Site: brandenburg
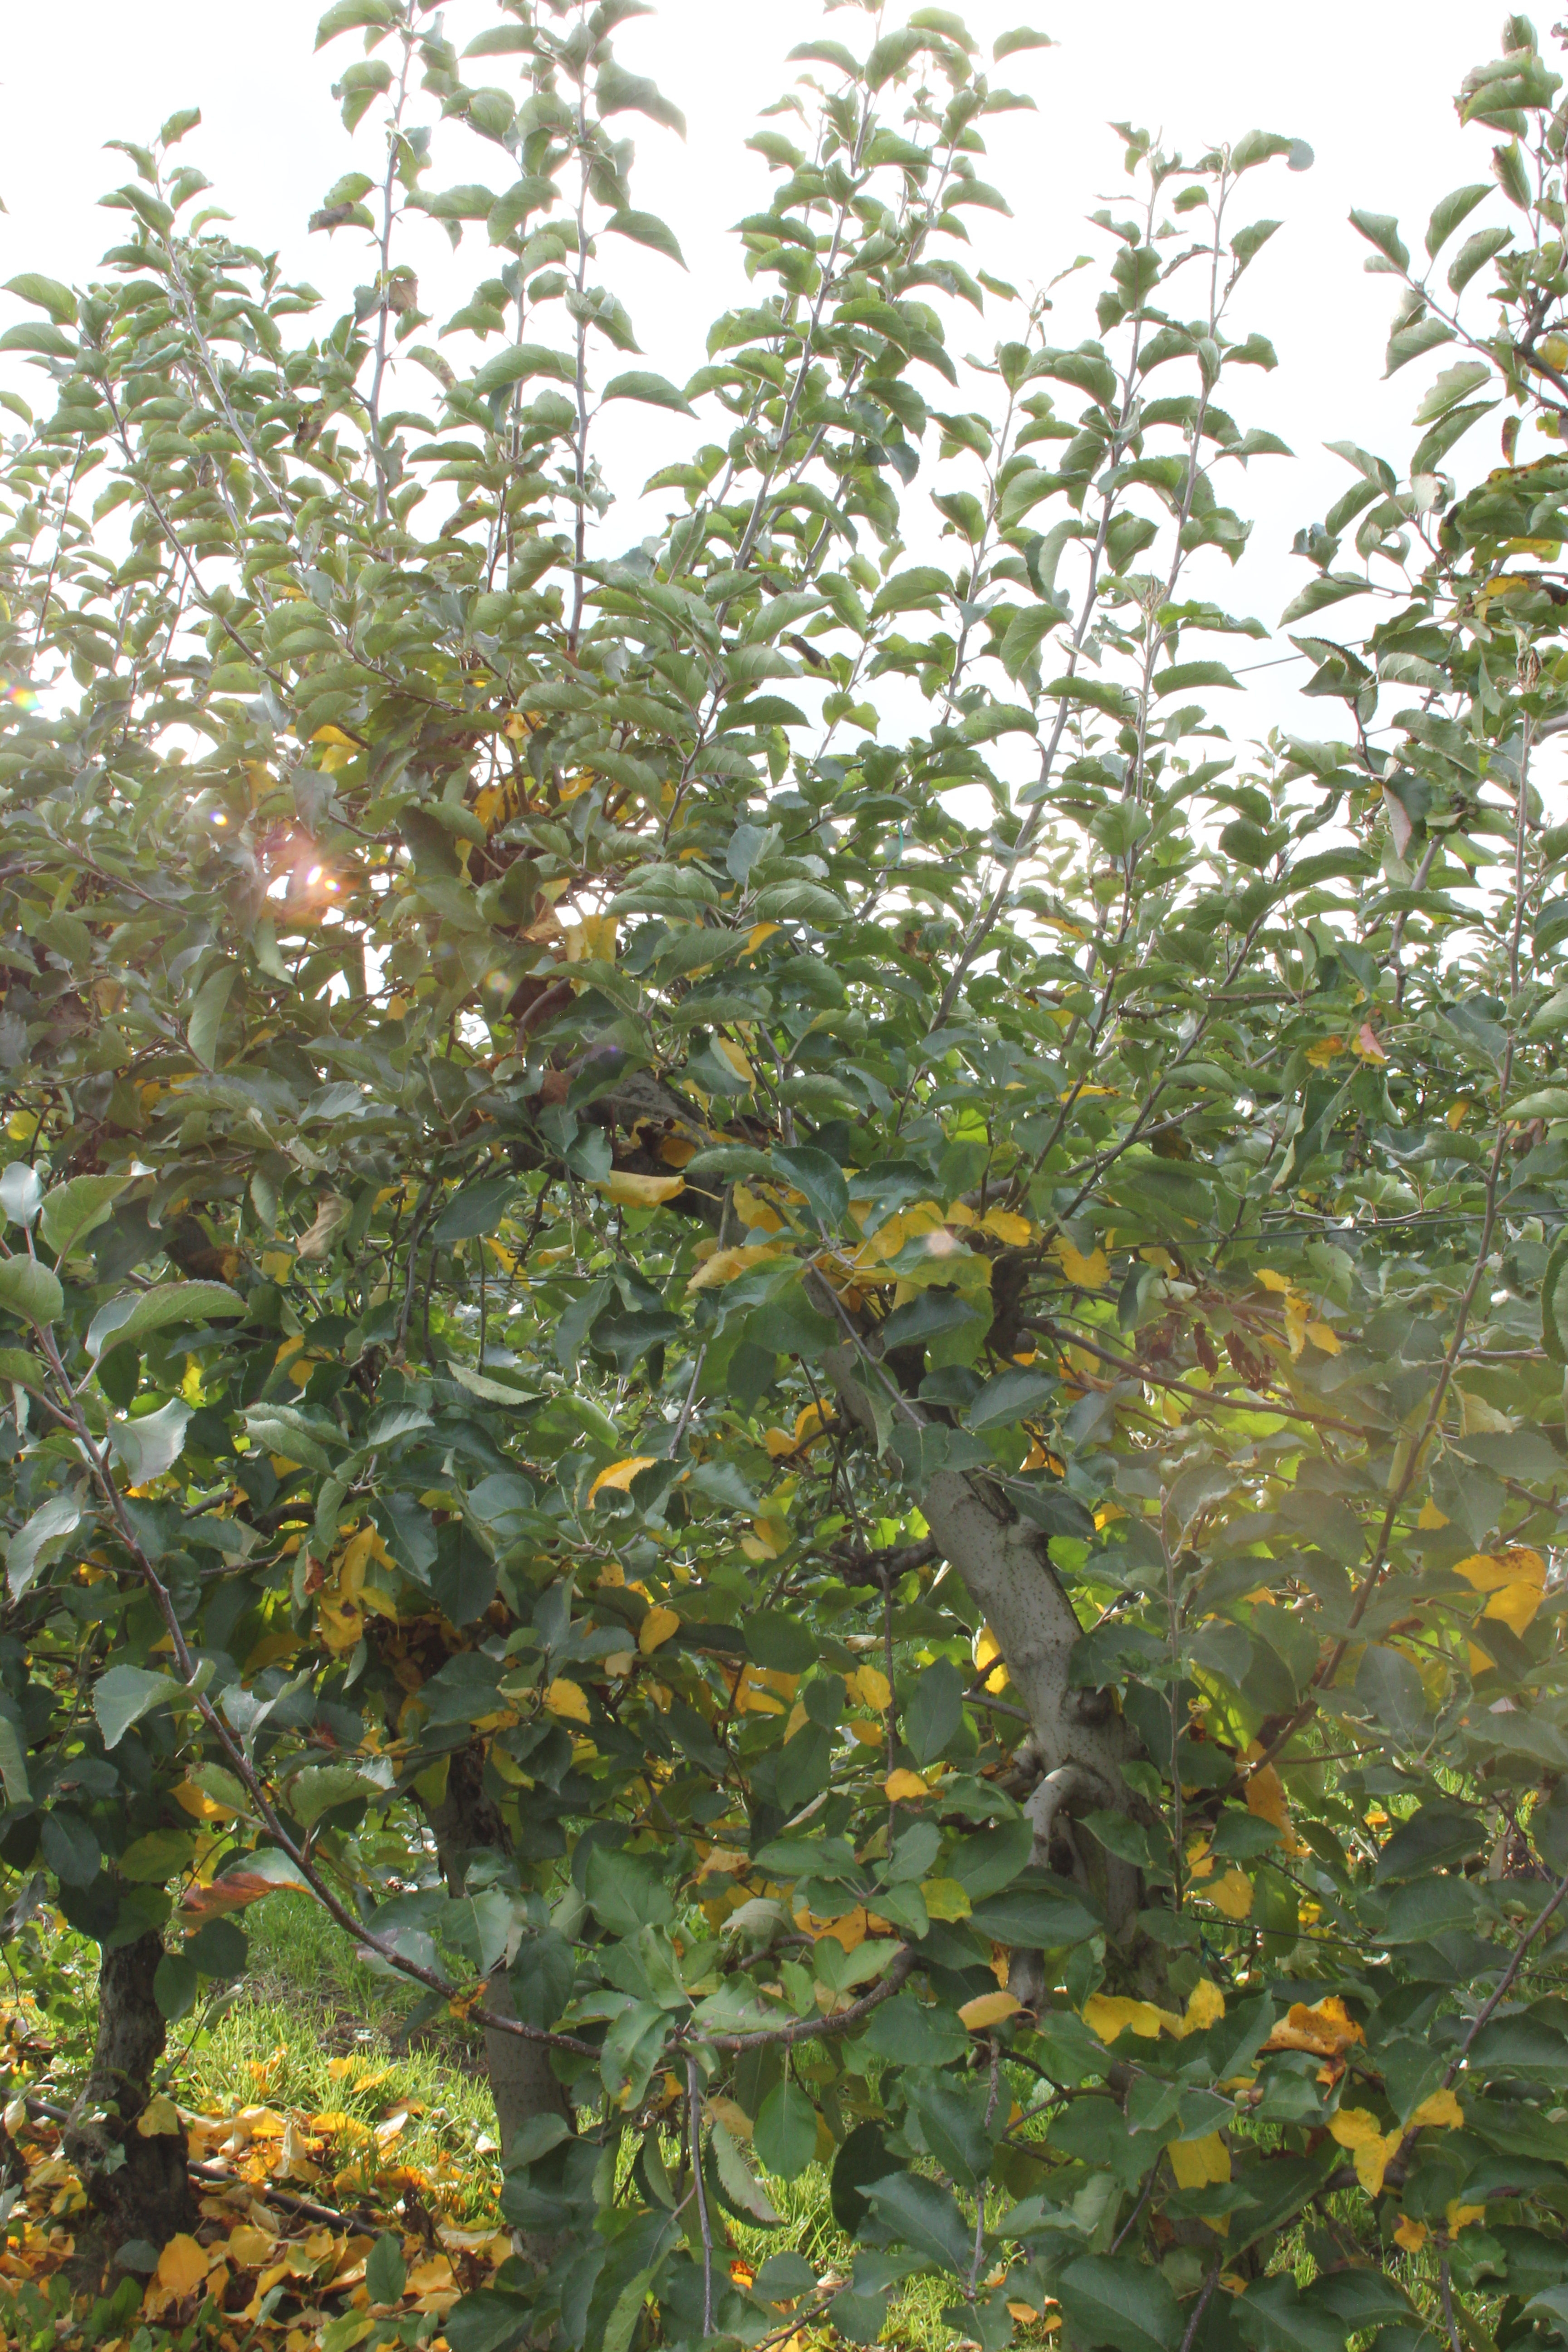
Growth stage (BBCH 91): Senescence, beginning of dormancy